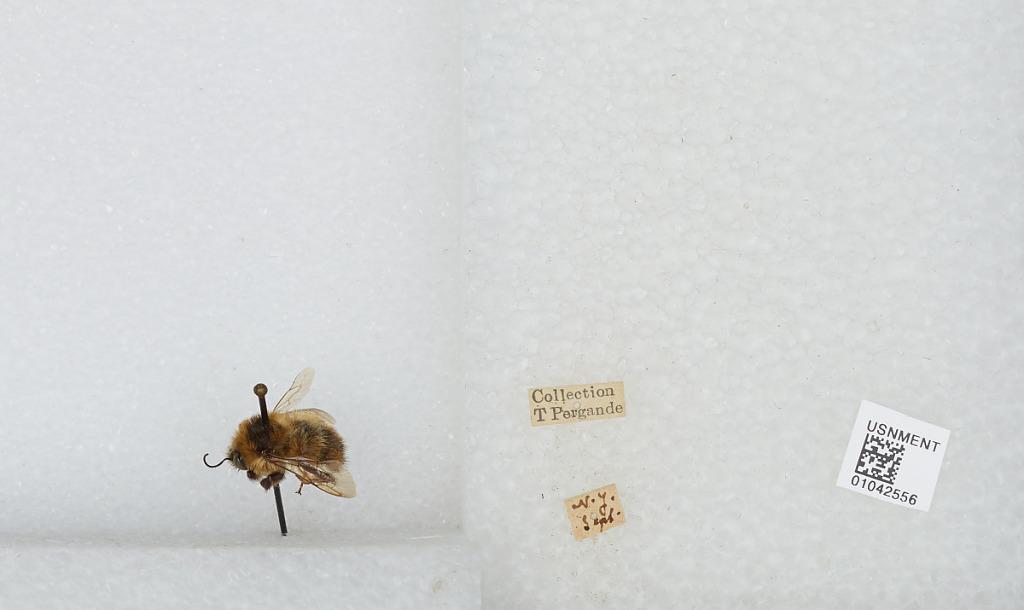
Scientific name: Bombus sp.
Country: United States
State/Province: New York